Titoni

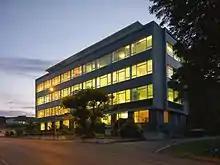
Titoni Ltd. located at Grenchen, Switzerland

Titoni Ltd. is a Swiss watchmaker that was founded in 1919 by Fritz Schluep in the Swiss town of Grenchen under the name Felca Ltd. The company, which is now owned and operated by the third and fourth generation of its founding family, currently employs around 60 people.